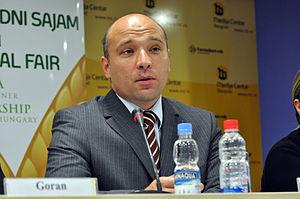
Saša Dragin est un homme politique serbe. Il est membre du Parti démocratique. De mai 2007 à juin 2008, il a été ministre de la Protection de l'environnement dans le second gouvernement de Vojislav Koštunica. Entre le 7 juillet 2008 et le 14 mars 2011, il a été ministre de l'Agriculture, de la Forêt et de la Gestion de l'eau dans le premier gouvernement de Mirko Cvetković.
Le ministère de l'Agriculture, de la Forêt et de la Gestion de l'eau est le département ministériel du gouvernement serbe chargé de la politique agricole et des questions liées à la gestion durable des forêts et à la gestion de l'eau en Serbie.